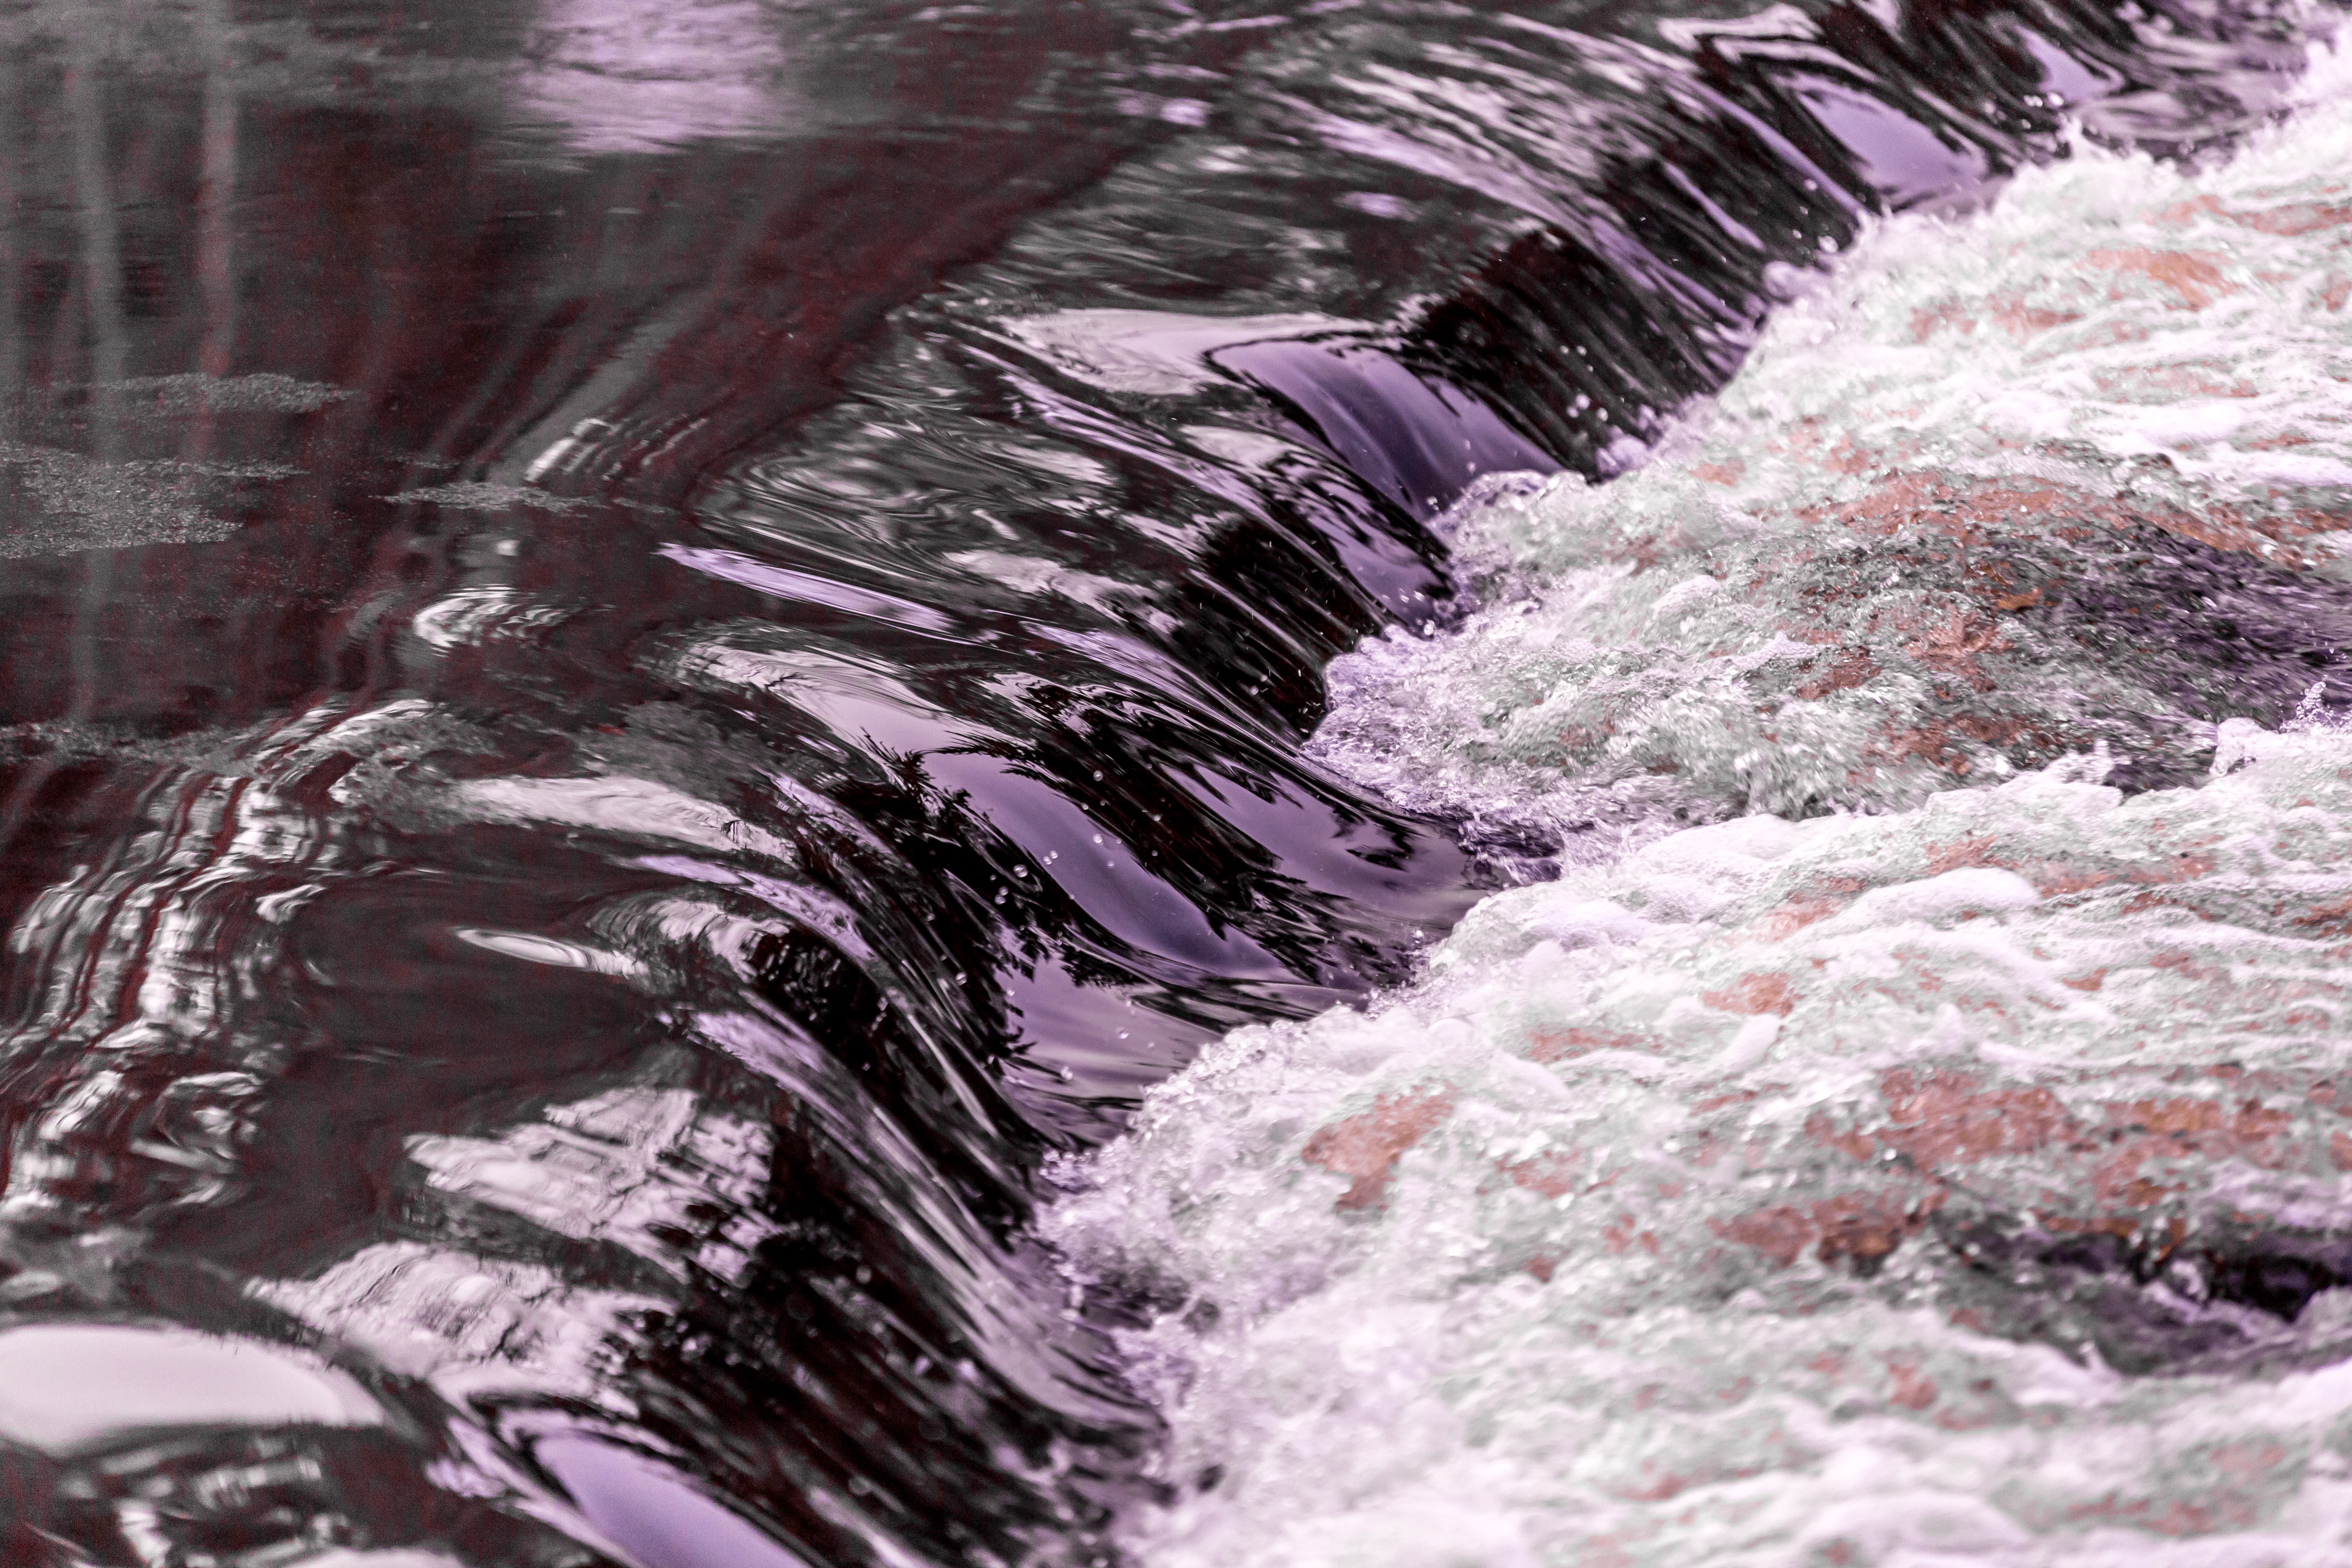
beach, water, waterfall, snow, winter, wave, river, stream, ice, scenic, rapid, season, power, rapids, water feature, freezing, geological phenomenon